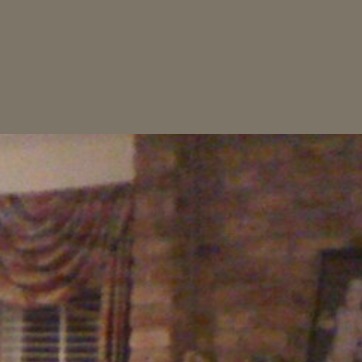
Material: brick